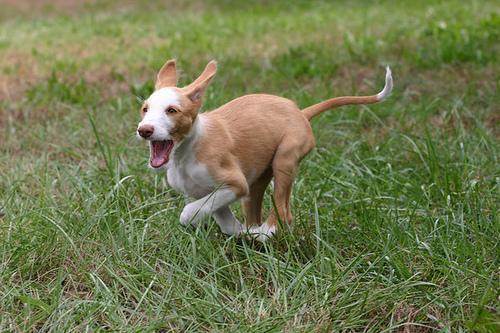
Ibizan_hound